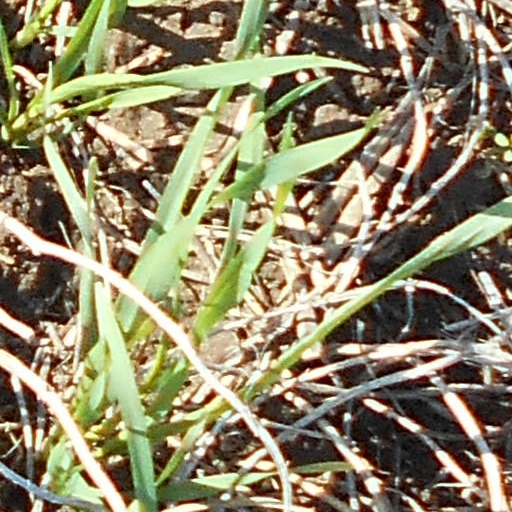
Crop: wheat